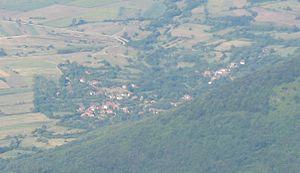
Ilino est un village de Serbie situé dans la municipalité de Boljevac, district de Zaječar. Au recensement de 2011, il comptait 101 habitants.